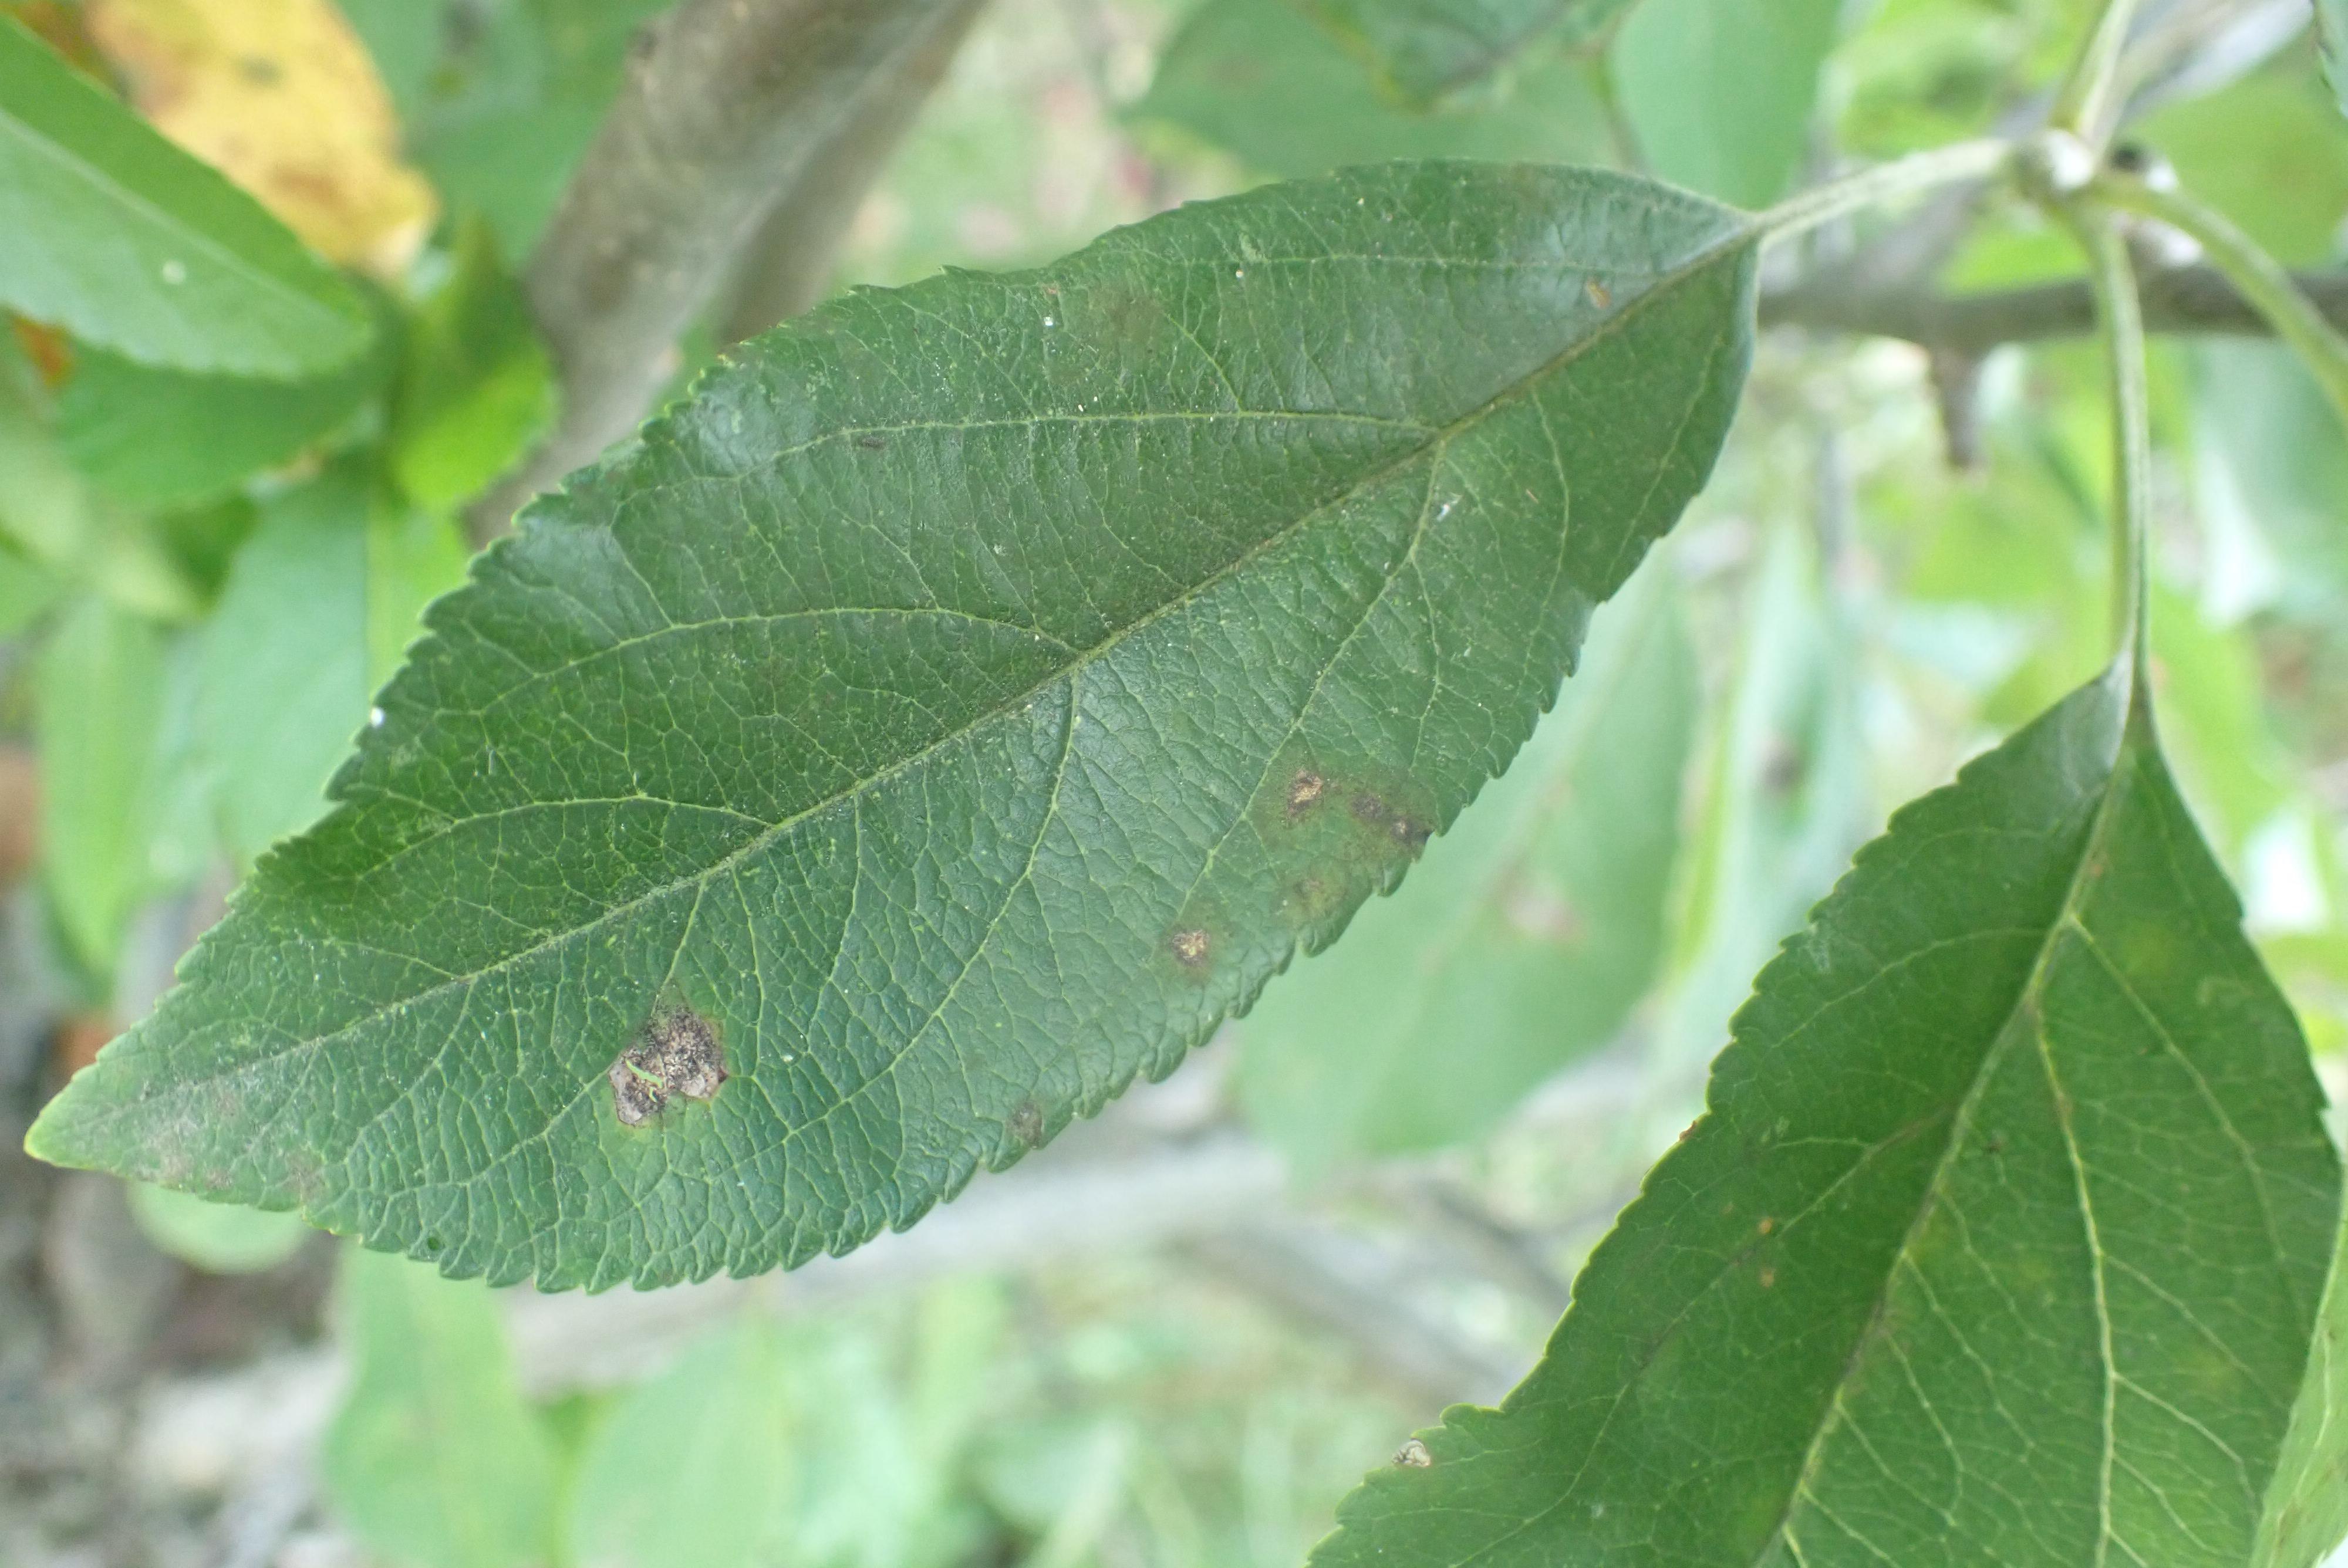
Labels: scab